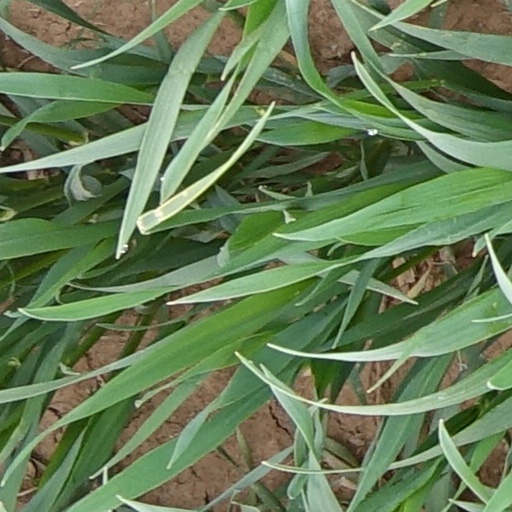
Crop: wheat